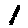
Label: 1